Ray Gillen

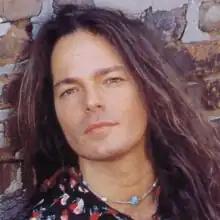

Raymond Arthur Gillen (May 12, 1959 – December 1, 1993) was an American rock singer. He is best known for his work with Badlands, in addition to his stint with Black Sabbath in the mid-1980s and recording most of the vocals on Phenomena's "Dream Runner" album.